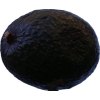
Label: black_avocado